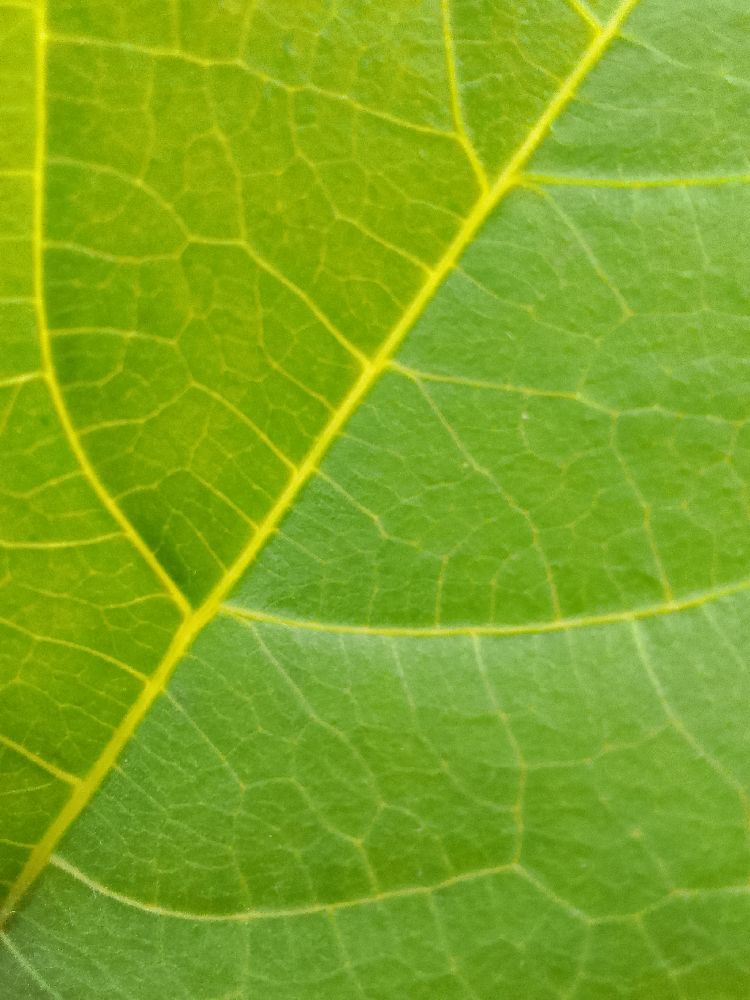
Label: healthy